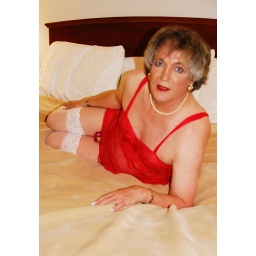
A sissy courtesan dressed in red lingerie, white stockings, red high heels and locked in her CB2000, waiting to serve.